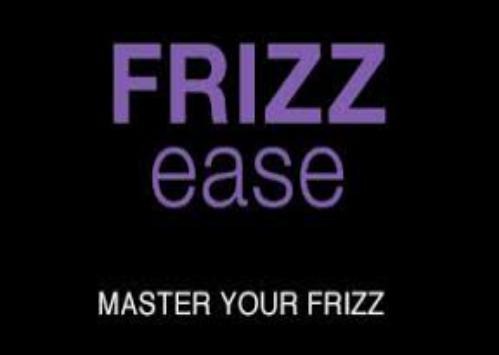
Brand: Frizz-Ease
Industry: Necessities